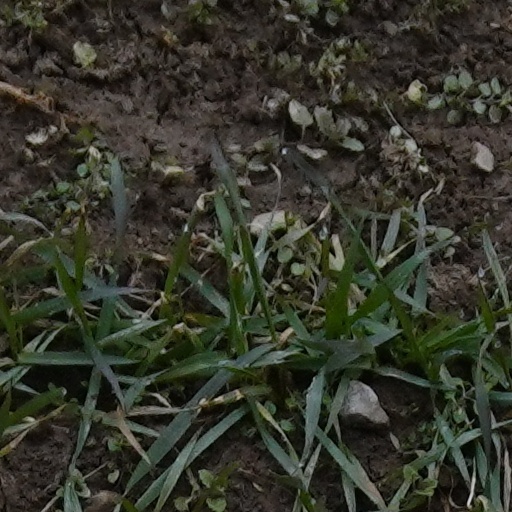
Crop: wheat